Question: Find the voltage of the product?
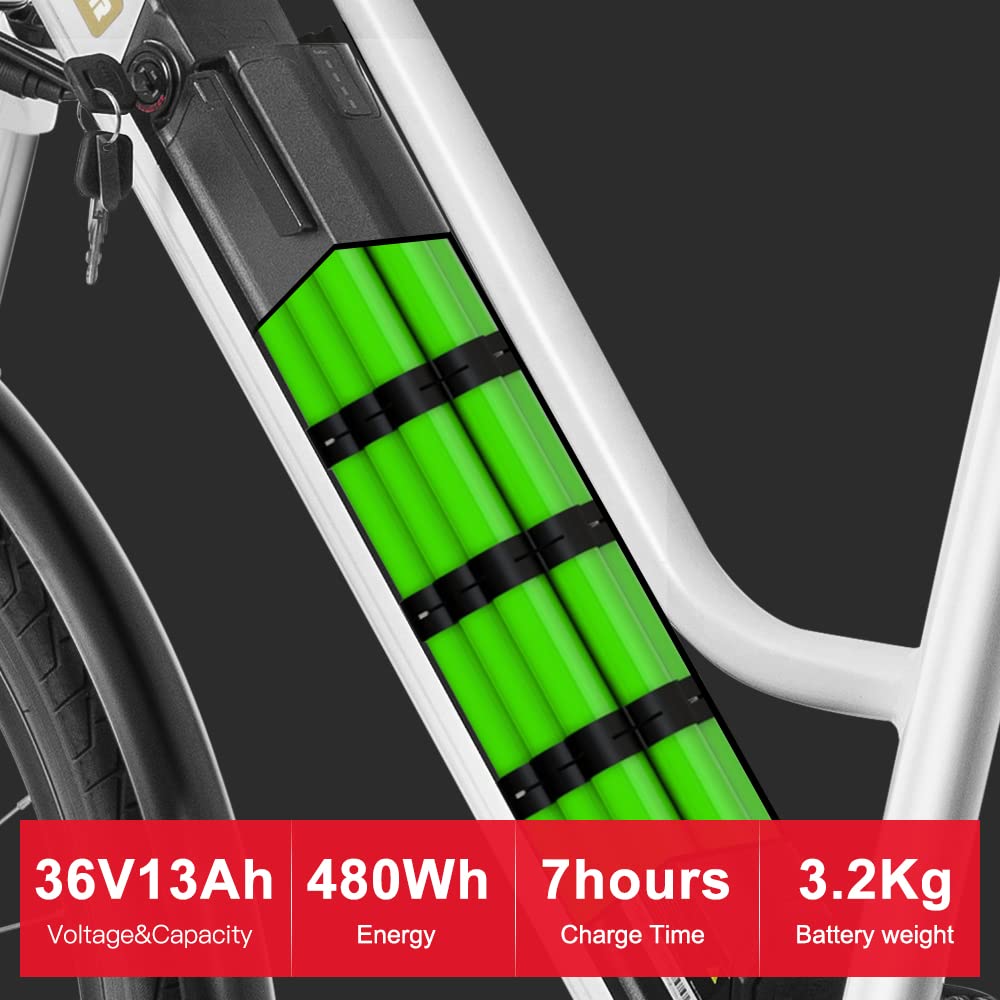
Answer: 36.0 volt